International reactions to the 2014 Gaza War

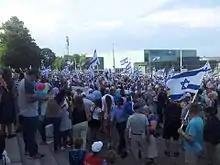
Pro-Israel demonstration in Helsinki, Finland

On 25 July 2014, International Quds Day, millions of people around the world called for the liberation of Palestine and an end to the Israeli occupation of the Palestinian territories. Pro-Palestinian demonstrators, marched in streets of Afghanistan Argentina, Azerbaijan, Germany Iran Lebanon Australia South Africa Pakistan India Iraq Bahrain Belgium West Bank Canada Jordan Egypt Singapore Syria Tunisia Turkey Yemen Saudi Arabia China, South Korea Kenya New Zealand Nigeria Sudan Algeria Bangladesh Kyrgyzstan United States United Kingdom, Tanzania, Hong Kong, Taiwan, and Japan.